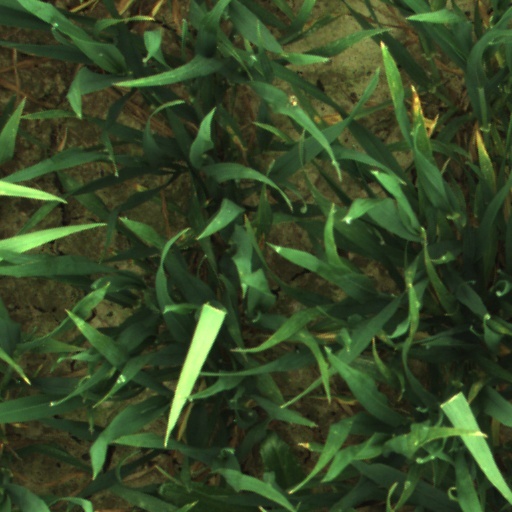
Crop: wheat